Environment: real
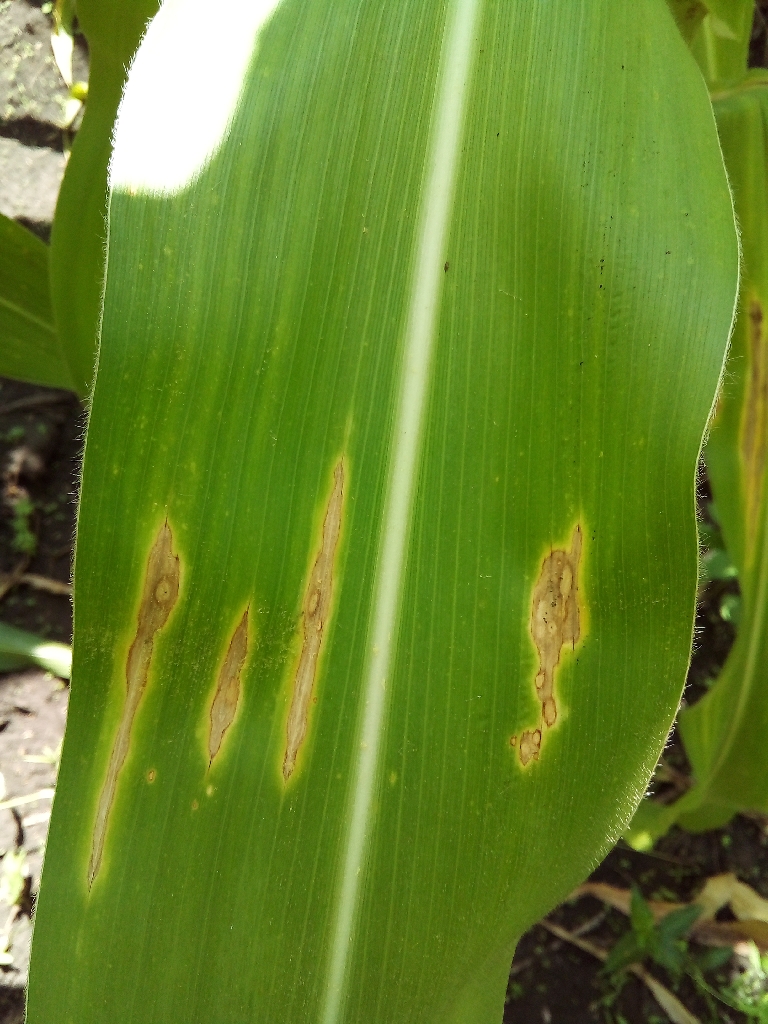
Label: northern_corn_leaf_blight